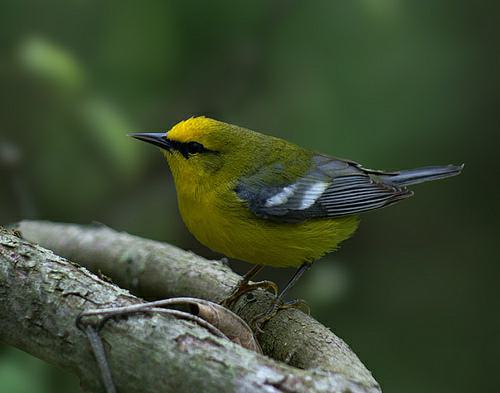
A photo of a blue winged warbler